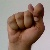
The image shows a hand gesture representing the letter 'T' in Indian Sign Language.